Jama'at Khana

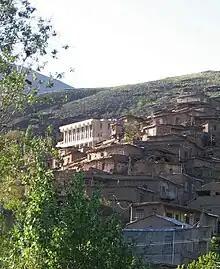
A Jama'at Khana in Nishapur, Razavi Khorasan Province, Iran.

Jamatkhana or Jamat Khana (from , literally "congregational place") is an amalgamation derived from the Arabic word "jama‘a" (gathering) and the Persian word "khana" (house, place). It is a term used by some Muslim communities around the world, particularly Sufi ones, to a place of gathering. Among some communities of Muslims, the term is often used interchangeably with the Arabic word musallah (a place of worship that has not been formally sanctified as a "masjid" or is a place that is being temporarily used as a place of worship by a Muslim). The Nizārī Ismā'īlī community uses the term "Jama'at Khana" to denote their places of worship.